Reginald C. Lindsay

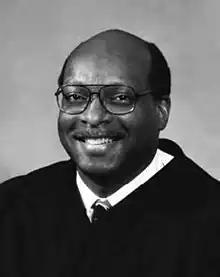

Reginald Carl Lindsay (March 19, 1945 – March 12, 2009) was a United States district judge of the United States District Court for the District of Massachusetts.